AC Hotel/Residence Inn Charlotte City Center

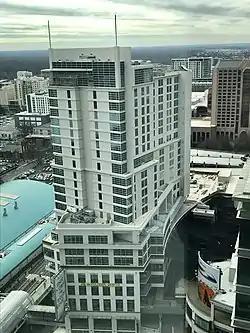

AC Hotel/Residence Inn Charlotte City Center (formally known as 210 Trade and AC Hotel/Residence Inn Charlotte EpiCentre) is a hotel highrise in Uptown Charlotte, North Carolina.